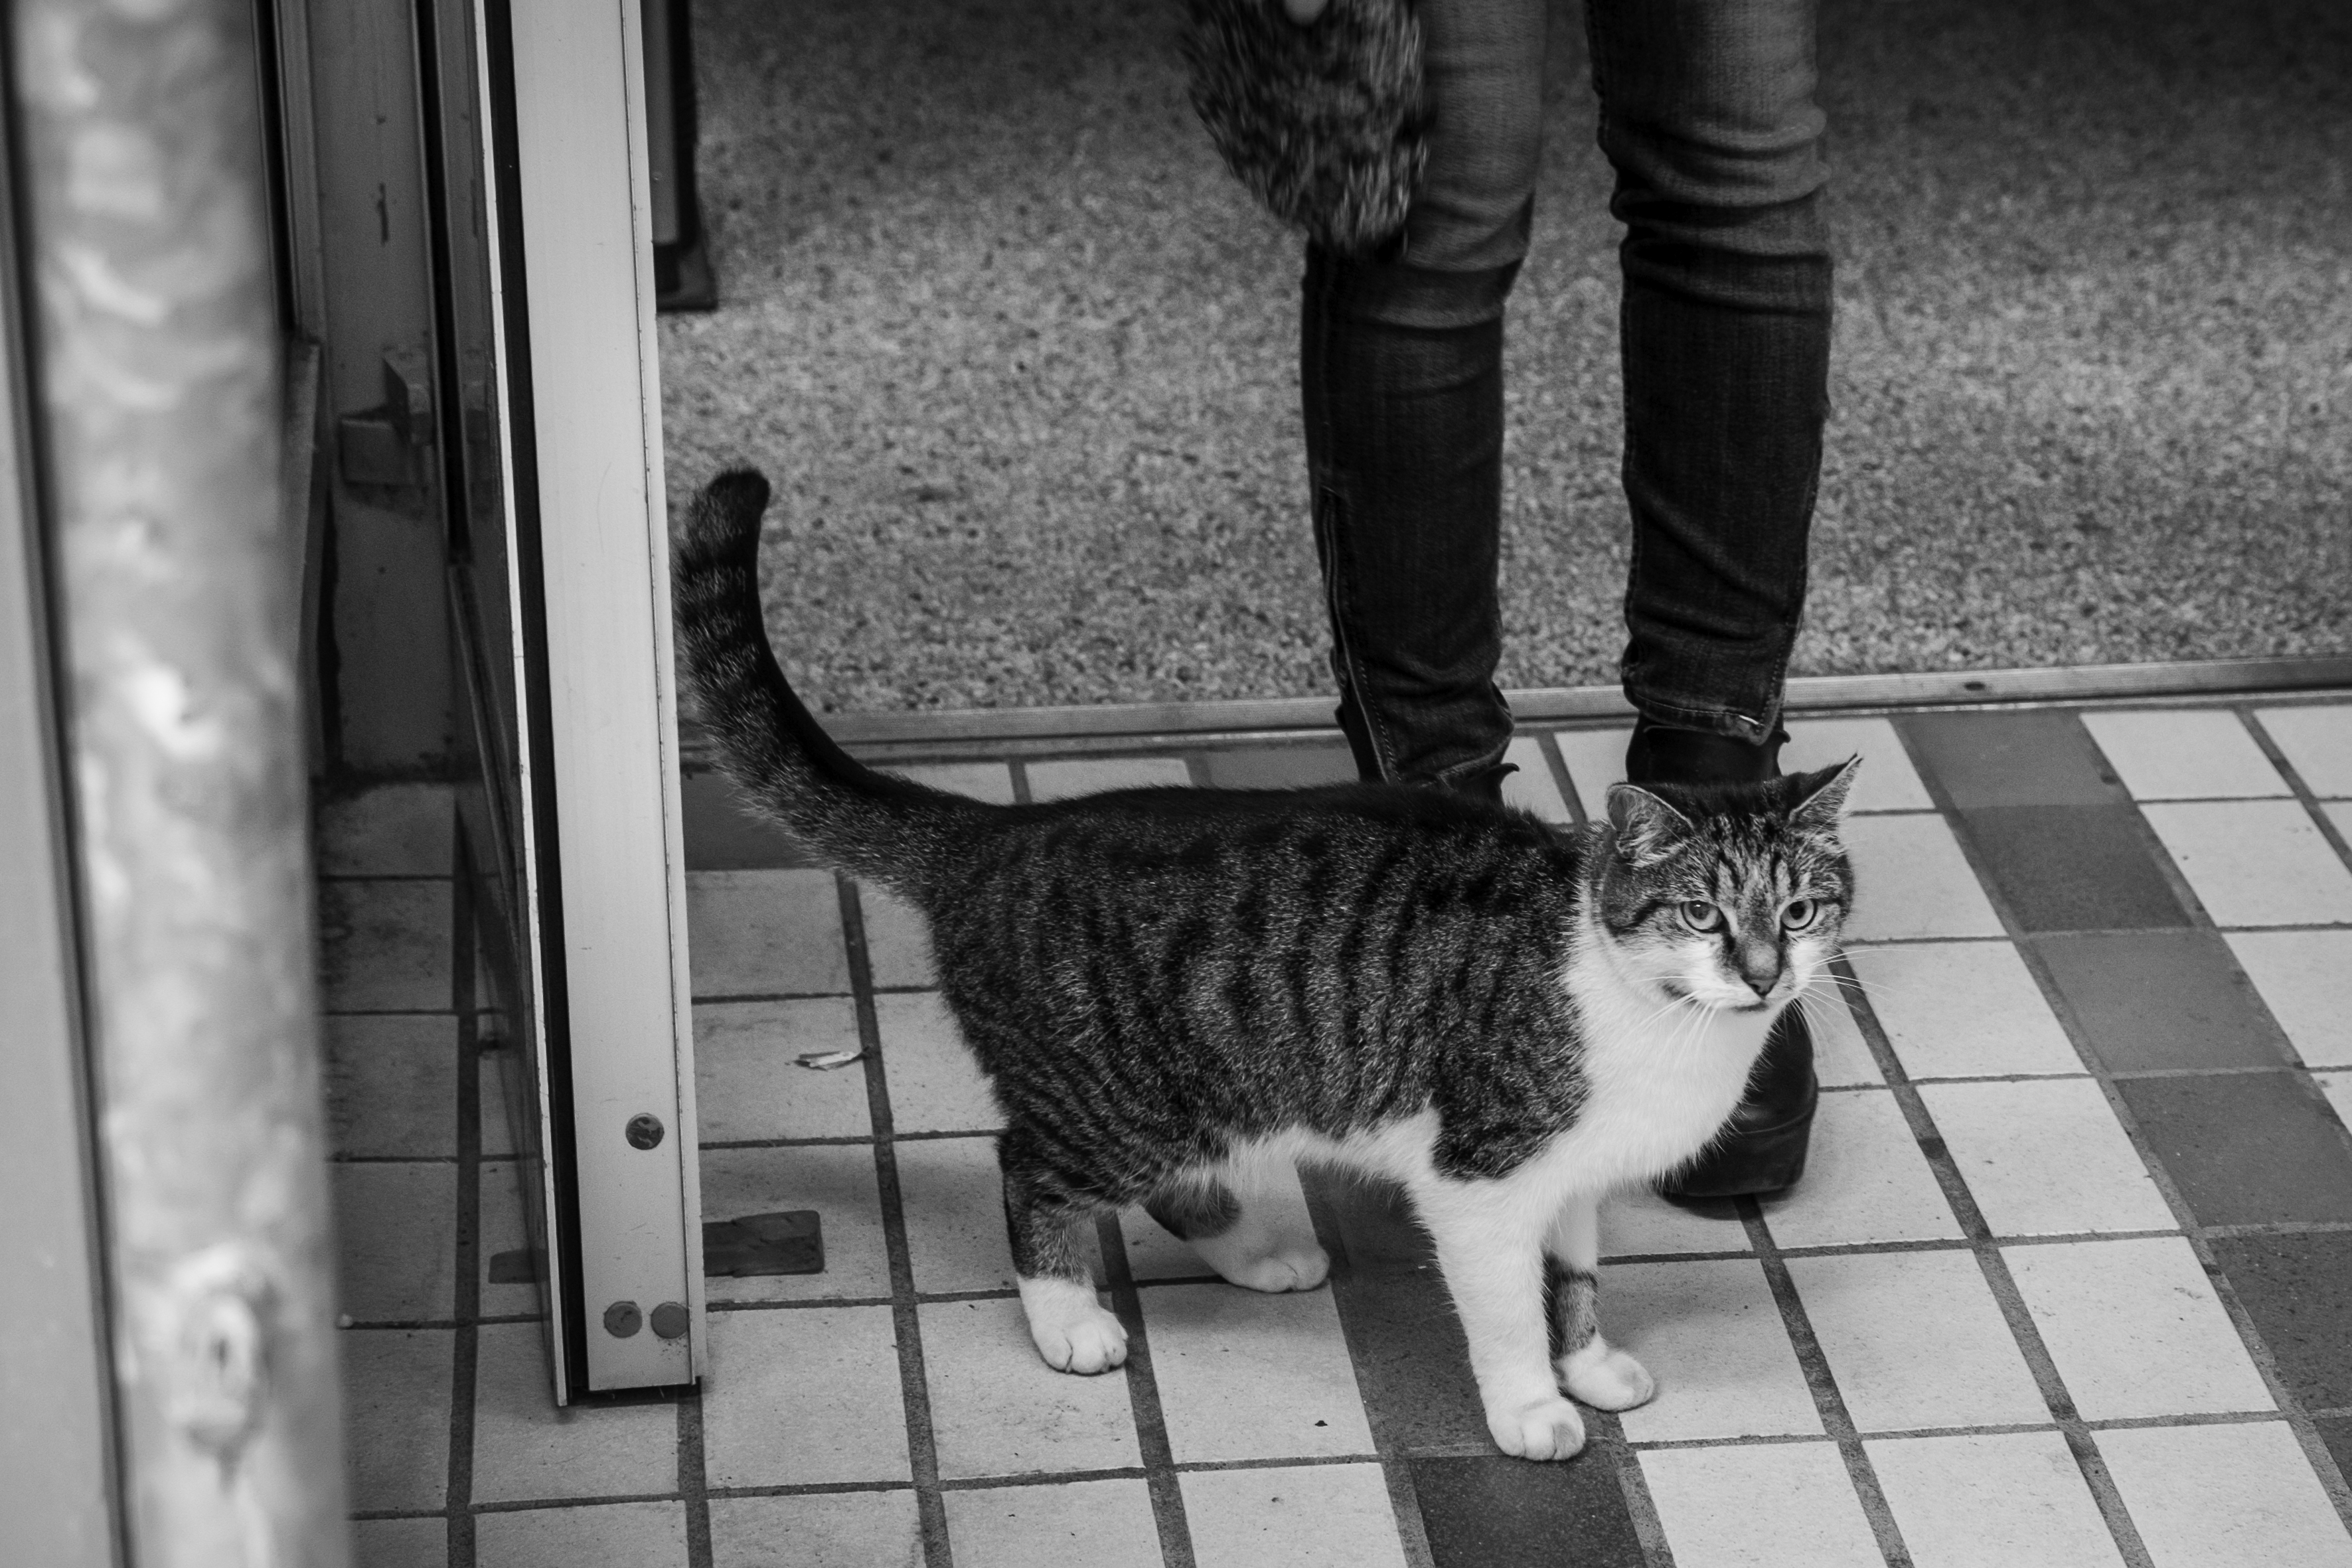
black and white, white, street, urban, travel, fujifilm, kitten, cat, mammal, iceland, black, monochrome, bw, blackandwhite, blackwhite, is, ngc, snapshot, vertebrate, fuji, stphotographia, fujixt1, reykjavik, fujix, noireblanc, animal shelter, monochrome photography, small to medium sized cats, cat like mammal